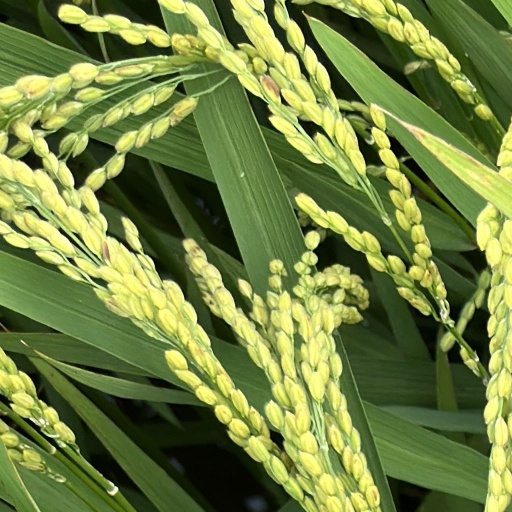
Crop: rice